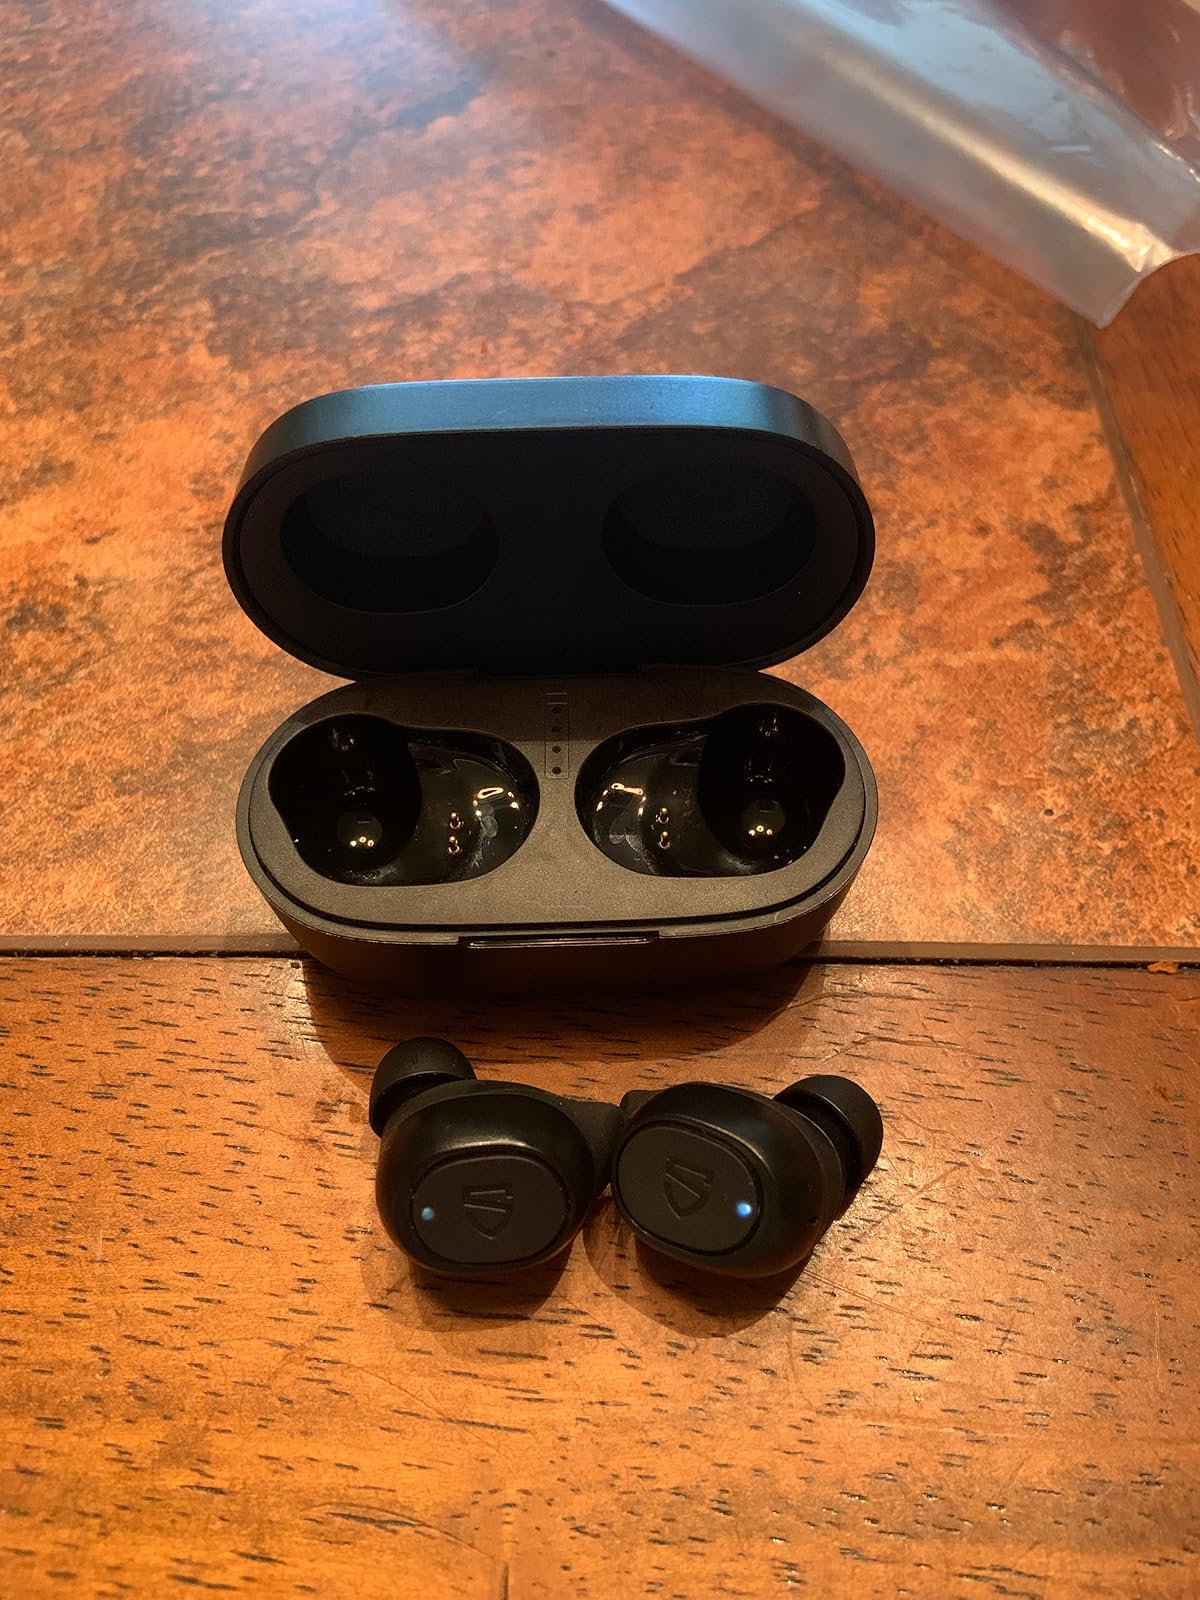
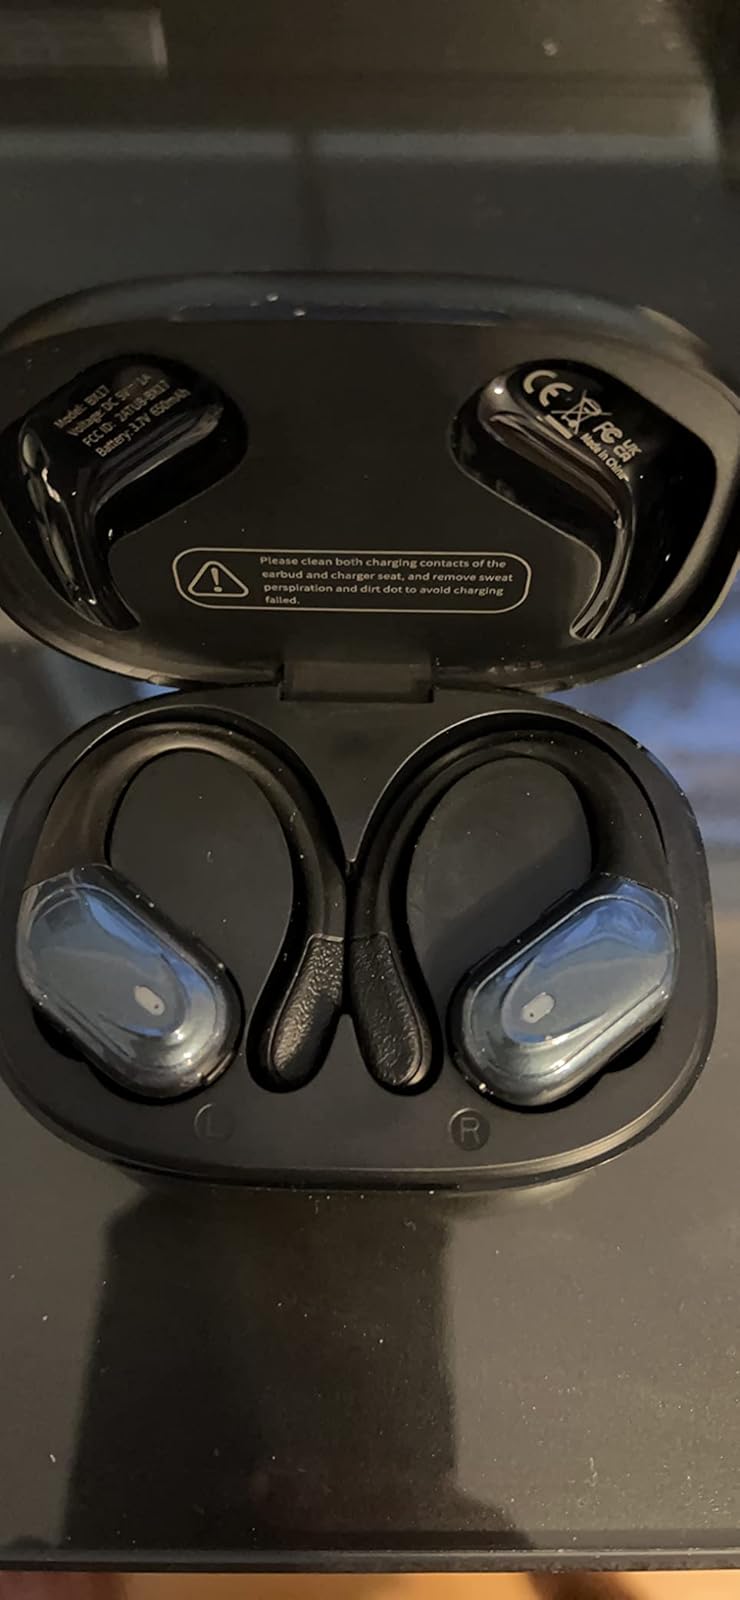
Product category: earbuds
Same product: no